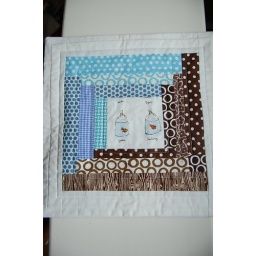
New pillow top using Heather Ross fish in bags as my inspiration!